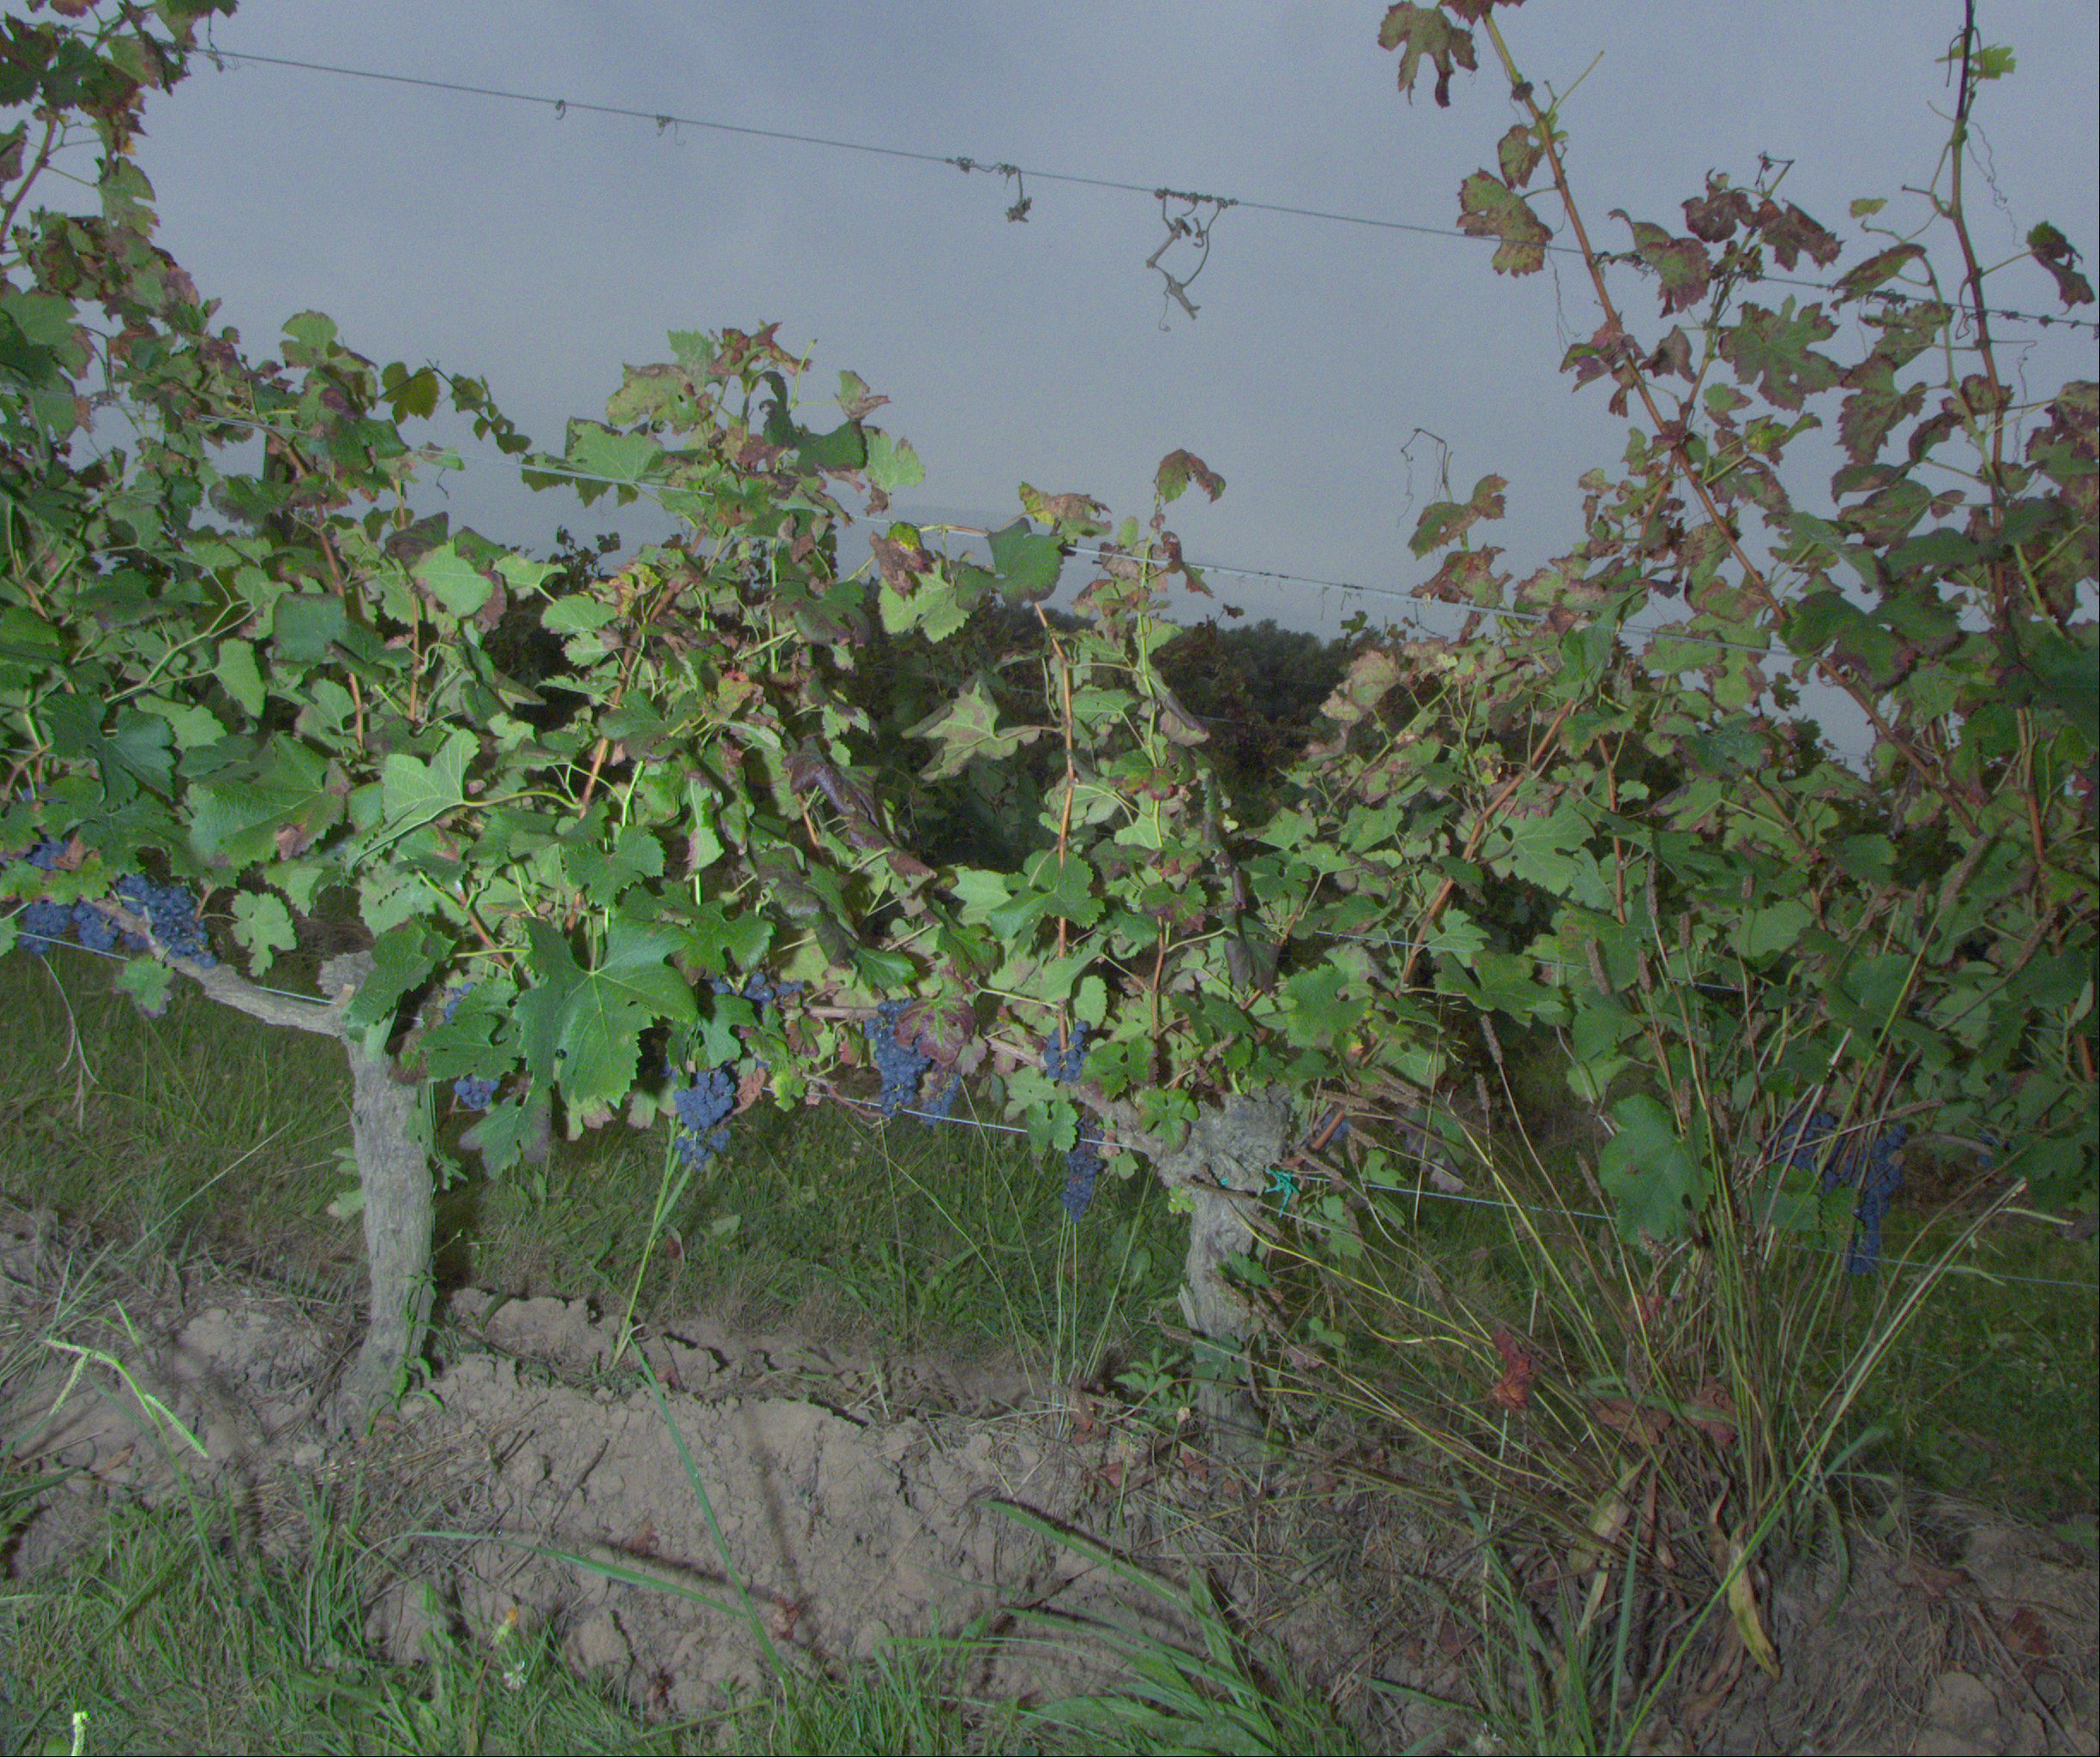
Grape variety: merlot
Disease: confounding disease (conf)